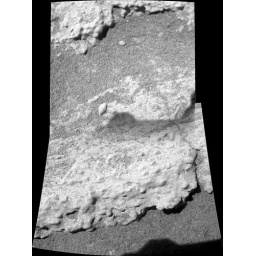
closeup pamorama of rock at base of homeplate, Gusev crater, Mars. Taken by Spirit February 8, 2006.